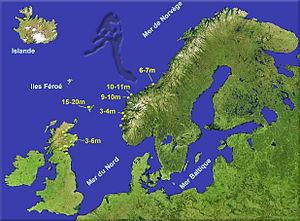
Position du glissement de terrain sous-marin de Storegga ( à l'ouest de la Norvège). les chiffres jaunes donnent l'altitude de la vague du Tsunami selon les tsunamites récemment étudiées par les chercheurs. Il s'agit d'un mégatsunami qui - il y a environ 8150 ans - s'est propagé à des centaines de km suite à l'effondrement d'un morceau de la bordure du plateau continental. Source of yellow data . voir aussi (en français)
Les deux ou trois glissements de terrain de Storegga sont considérés comme ayant constitué les plus grands glissements de terrain actuellement connus en Europe. Ils se sont produits en mer de Norvège à une centaine de kilomètres au nord-ouest de Molde. Ils ont causé au moins un tsunami qui, il y a environ 8150 ans, s'est propagé à des centaines de km. Le second tsunami était de moindre importance [vers 7000 avant nos jours ], mais a quand même produit une vague remarquable.